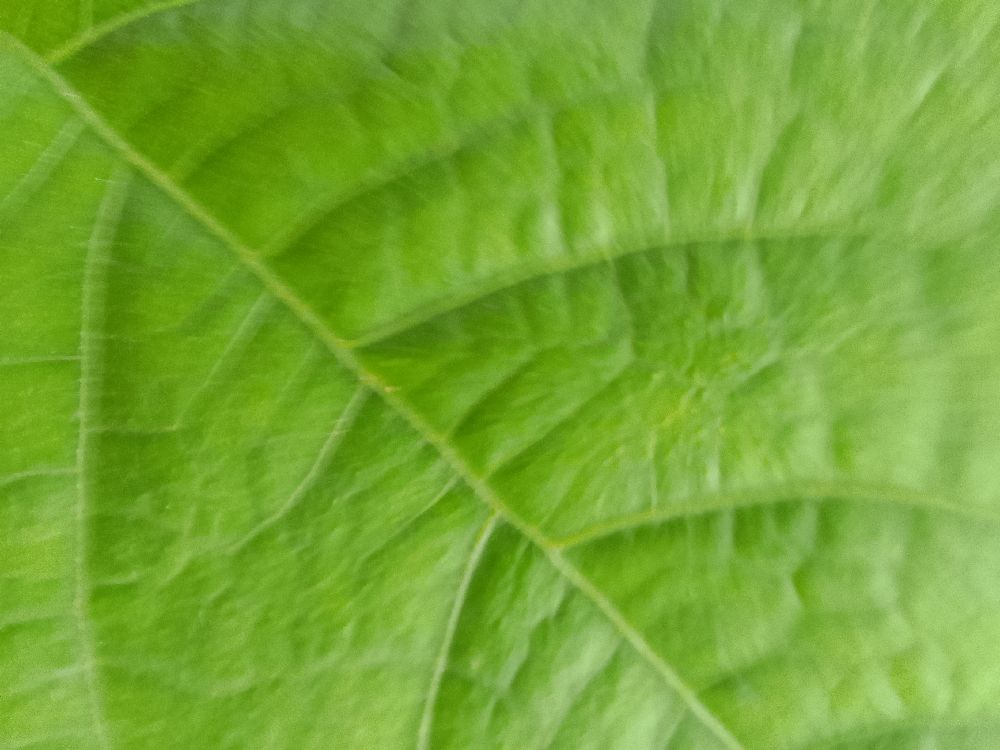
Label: healthy